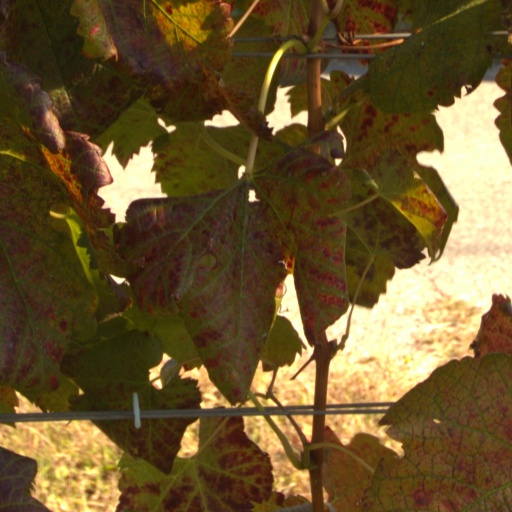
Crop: grape